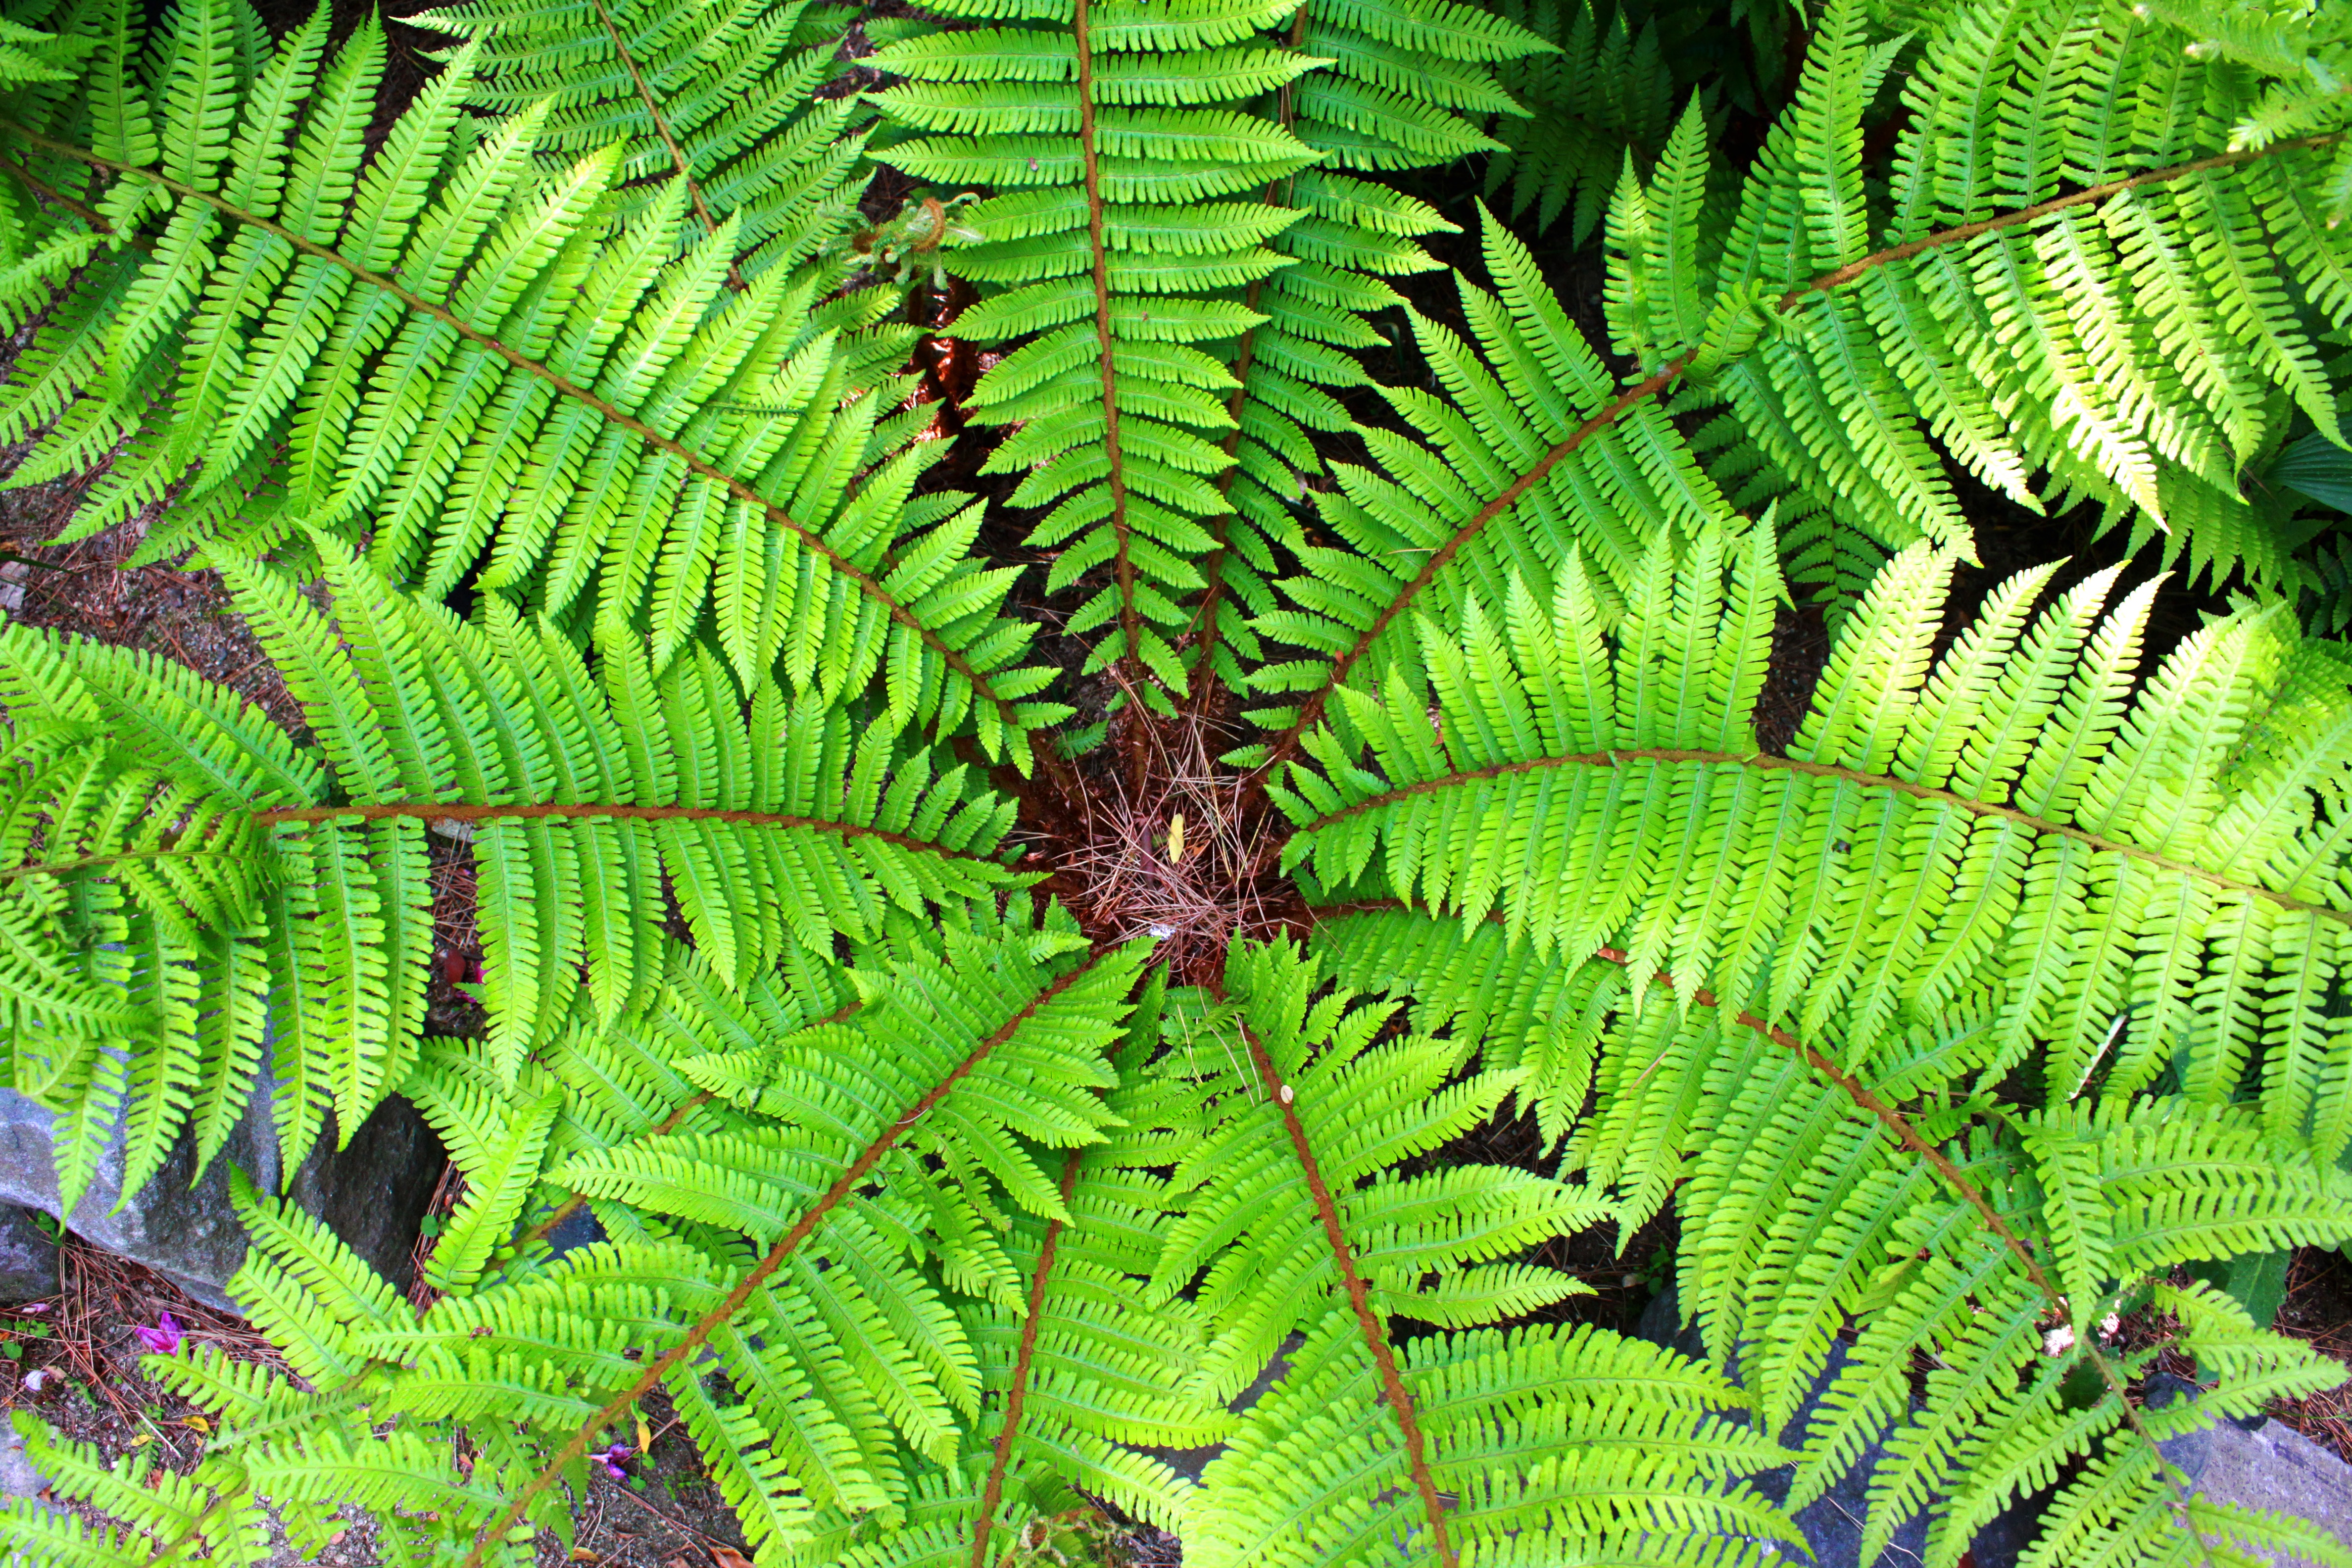
landscape, nature, forest, abstract, plant, wood, leaf, flower, pool, green, jungle, botany, flora, fauna, fern, plants, vegetation, rainforest, mimosa, plant stem, land plant, ferns and horsetails, vascular plant, ostrich fern